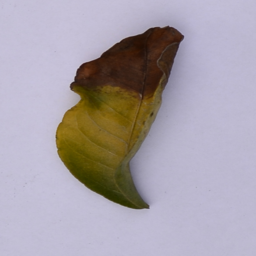
Plant part: leaf
Disease: black_spot